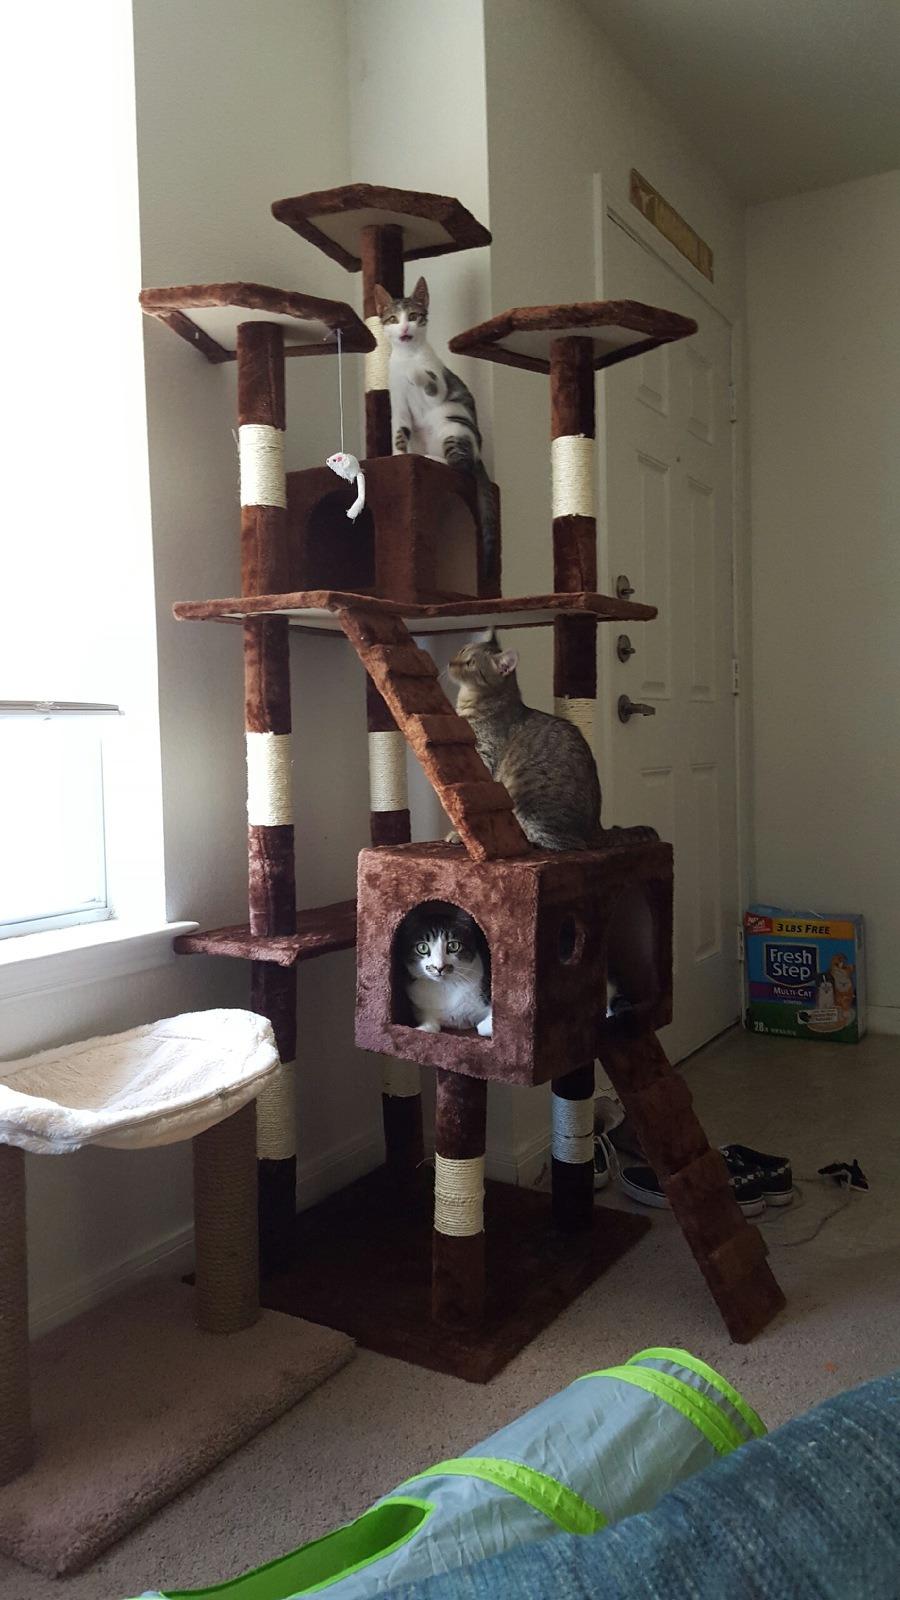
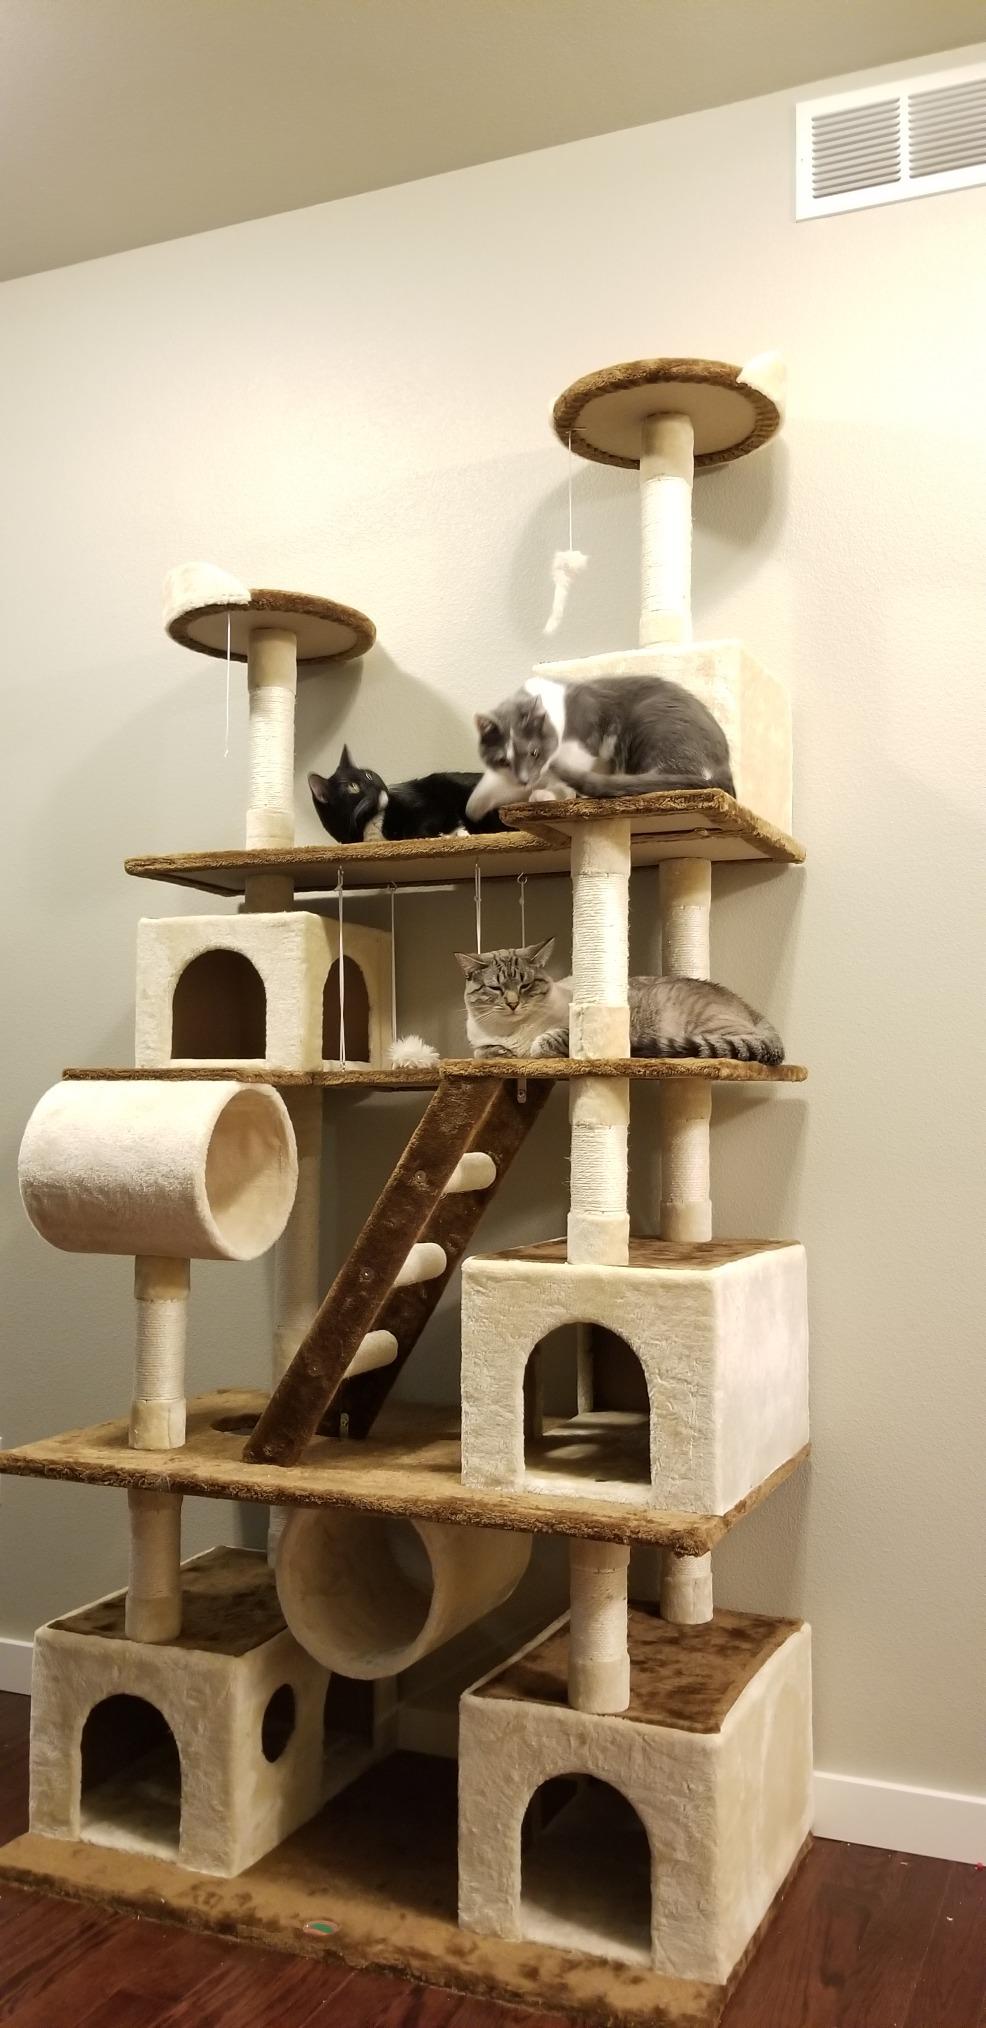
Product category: items_cat tree
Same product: no